VoltAero Cassio

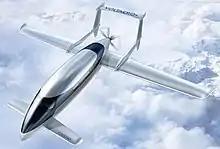
The previous configuration: a three-surface aircraft with a single pusher propeller and a twin boom tail

In May 2020, VoltAero presented the production Cassio family: the combined Cassio 330 offering four seats, to be delivered from 2022, the later Cassio 480 seating six and the Cassio 600 accommodating ten people. The six-seater is planned for 2023 and the 10 seater for 2024.